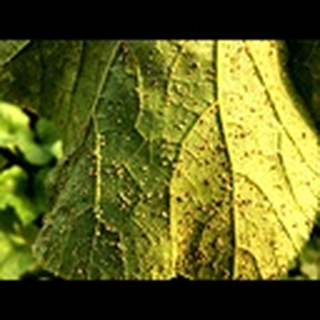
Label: cotton_aphids